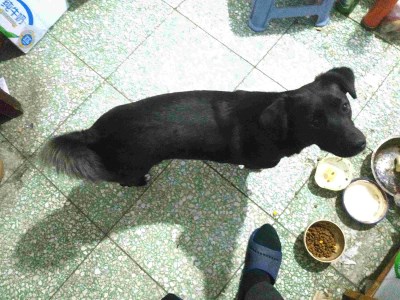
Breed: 3336-n000121-chinese_rural_dog